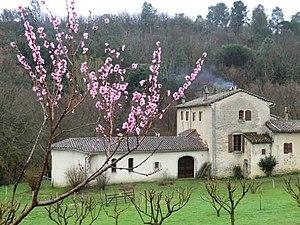
Le mas des Abeillères, à Saint-Jean-du-Gard (France), au printemps
La Fraternité spirituelle des Veilleurs est une communauté de prière fondée en 1923 au sein du protestantisme français par le pasteur Wilfred Monod sous l'appellation initiale de « Tiers-ordre » des Veilleurs. Son nom fait référence à une parole du Christ à ses disciples dans l'évangile selon Matthieu, chapitre 26, verset 41 : « Veillez et priez ».